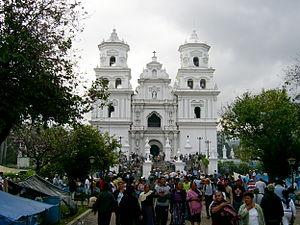
Cet article recense les cathédrales du Guatemala.
Le Guatemala, ou Guatémala, en forme longue la république de Guatemala, en espagnol : República de Guatemala, est un pays d'Amérique centrale entouré par le Mexique, le Belize, la mer des Caraïbes, le Honduras, le Salvador et l'océan Pacifique. Il fait partie de l'Amérique latine. Son nom vient du nahuatl Cuauhtēmallān, qui peut se traduire par « lieu rempli d'arbres» et signifie peut-être « pays des Quichés ».